Commonwealth Games

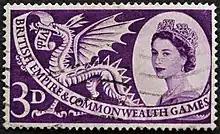
3 pence British stamp with theme of 1958 British Empire and Commonwealth Games, Cardiff, Wales

The 1958 British Empire and Commonwealth Games were held in Cardiff, Wales. The sixth edition of the games marked the largest sporting event ever held in Wales and it was the smallest country ever to host a British Empire and Commonwealth Games. Cardiff had to wait twelve years longer than originally scheduled to become host of the Games, as the 1946 event was cancelled because of the Second World War. The Cardiff Games introduced the Queen's Baton Relay, which has been conducted as a prelude to every British Empire and Commonwealth Games ever since. Thirty-five nations sent a total of 1,122 athletes and 228 officials to the Cardiff Games and 23 countries and dependencies won medals, including for the first time, Singapore, Ghana, Kenya and the Isle of Man. In the run up to the Cardiff games, many leading sports stars including Stanley Matthews, Jimmy Hill and Don Revie were signatories in a letter to "The Times" on 17 July 1958 deploring the presence of white-only South African sports, opposing 'the policy of apartheid' in international sport and defending 'the principle of racial equality which is embodied in the Declaration of the Olympic Games'.